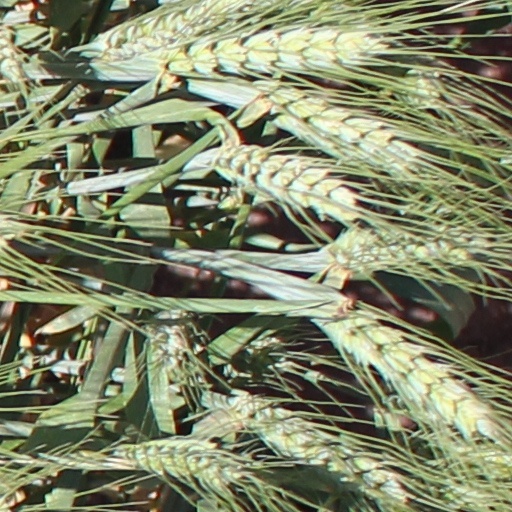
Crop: wheat